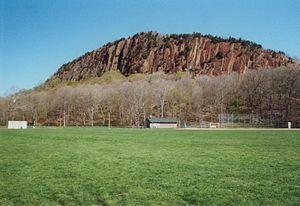
West Rock Ridge est un chaînon situé dans l'État du Connecticut et faisant partie de Metacomet Ridge, une longue arête rocheuse des Appalaches qui traverse le sud de la Nouvelle-Angleterre sur 160 kilomètres de long. West Rock Ridge est une destination populaire pour la pratique de la randonnée pédestre, réputée pour ses hautes falaises, le panorama qu'elle offre, son microclimat ainsi que sa faune et sa flore variées.